Presidency of James K. Polk

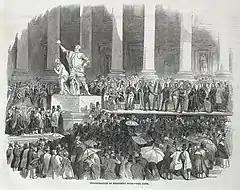
The inauguration of James K. Polk, as shown in the "Illustrated London News", v. 6, April 19, 1845.

Polk was inaugurated as the nation's 11th president on March 4, 1845, in a ceremony held on the East Portico of the United States Capitol. Chief Justice Roger Taney administered the oath of office. Polk's inauguration was the first presidential inauguration to be reported by telegraph and shown in a newspaper illustration (in "The Illustrated London News").